Ghoul (2015 film)

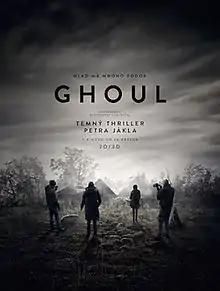
Theatrical release poster

Ghoul is a 2015 Czech 3D horror film, directed by Petr Jákl, written by Jákl and Petr Bok, and starring Jennifer Armour, Jeremy Isabella, and Paul S. Tracey. An American film crew goes to Ukraine to investigate stories of widespread cannibalism, only to summon the spirit of Andrei Chikatilo, a notorious serial killer and cannibal. It is shot in found footage format.